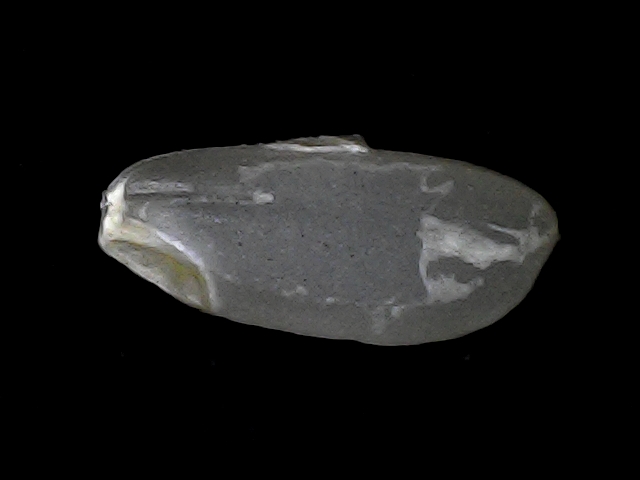
Rice variety: BD93